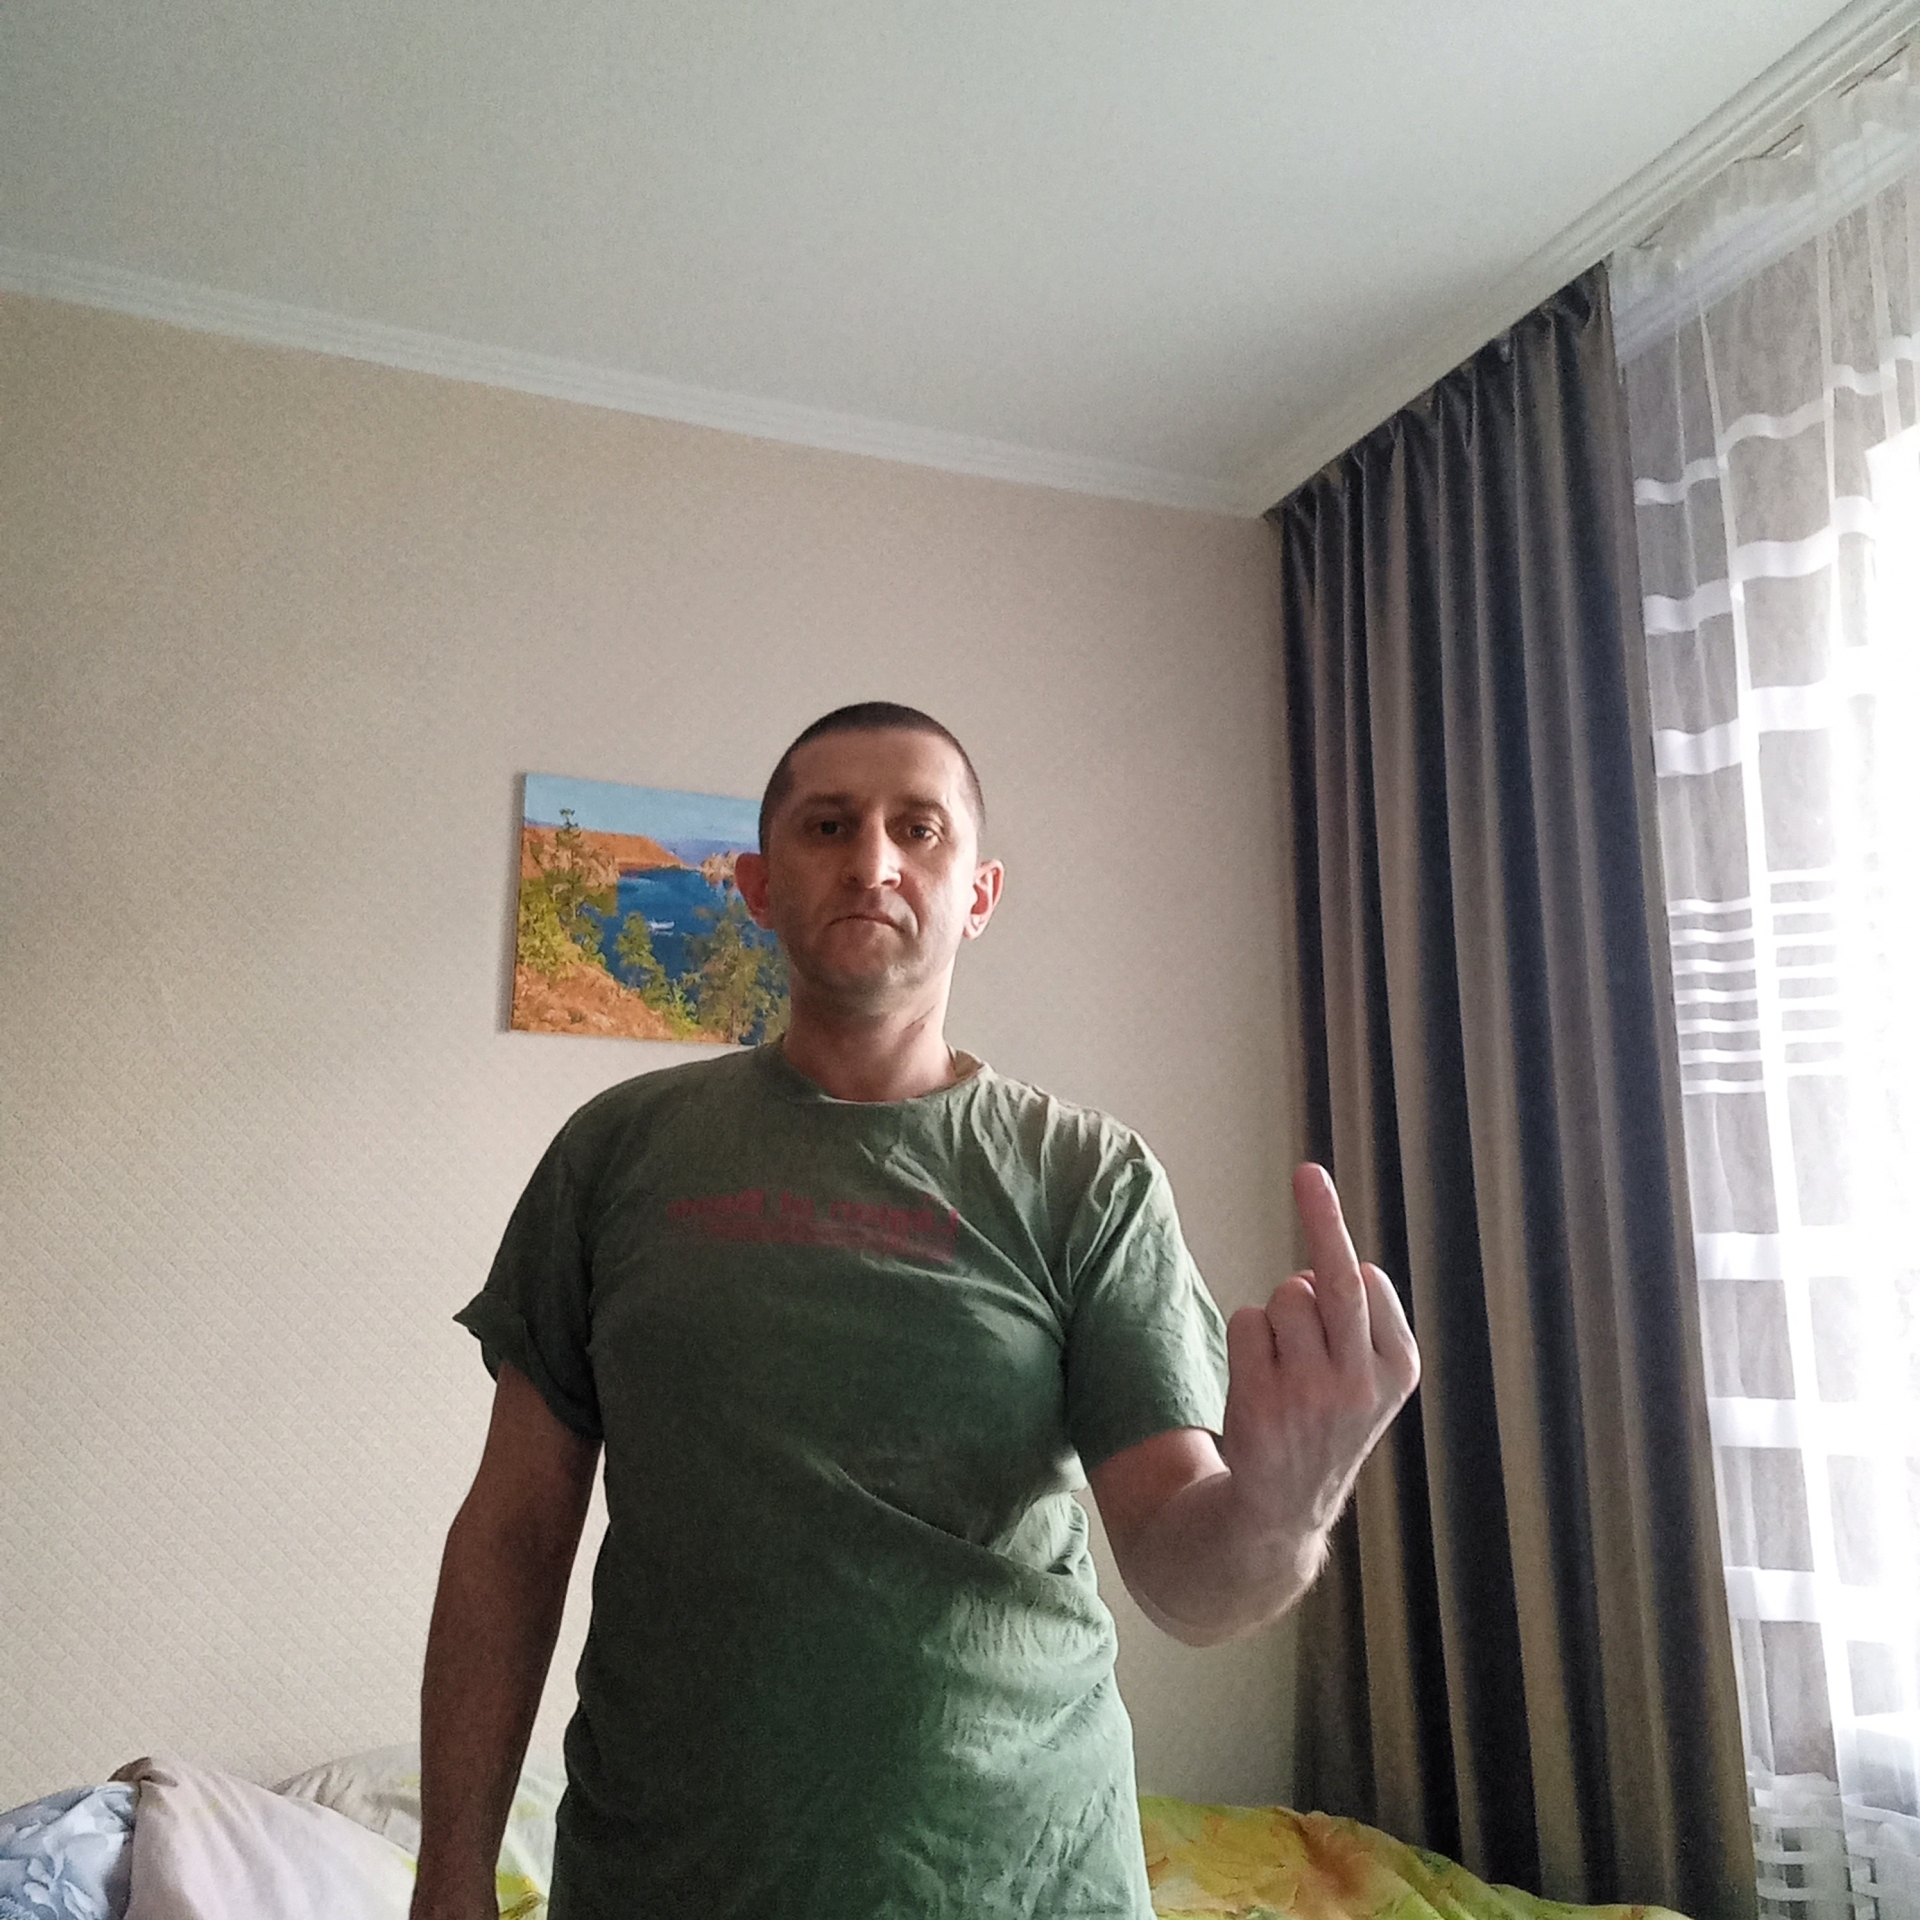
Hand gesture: middle_finger